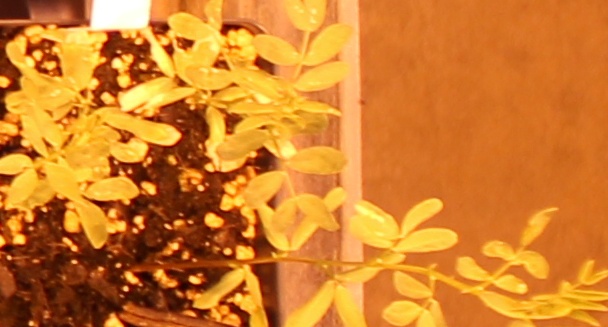
Label: Lentil